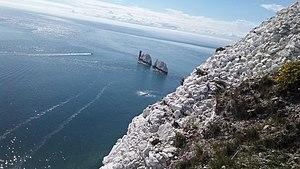
Falaises de l'île de Wight.
L'île de Wight est une île de la Manche, séparée du littoral anglais par le Solent, un détroit d'une largeur variant de 1,3 km à 4,9 km. Autorité unitaire du Royaume-Uni dont la capitale administrative est Newport, elle a une histoire riche marquée par une brève indépendance au XVᵉ siècle.